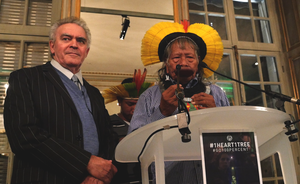
Arkan Simaan traduisant pour le cacique Raoni Metuktire, le 29 novembre 2015, pendant le lancement de l'opération One Heart, One Tree à la COP 21, Paris, France. Português: Arkan Simaan traduzindo para o cacique Raoni Metuktire, em 29 de novembro de 2015, durante o lançamento da Operação Um Coração, Uma Árvore na COP 21, Paris, França.
Arkan Simaan, né au Liban en 1945, est un romancier, Historien des sciences et essayiste de langue française.